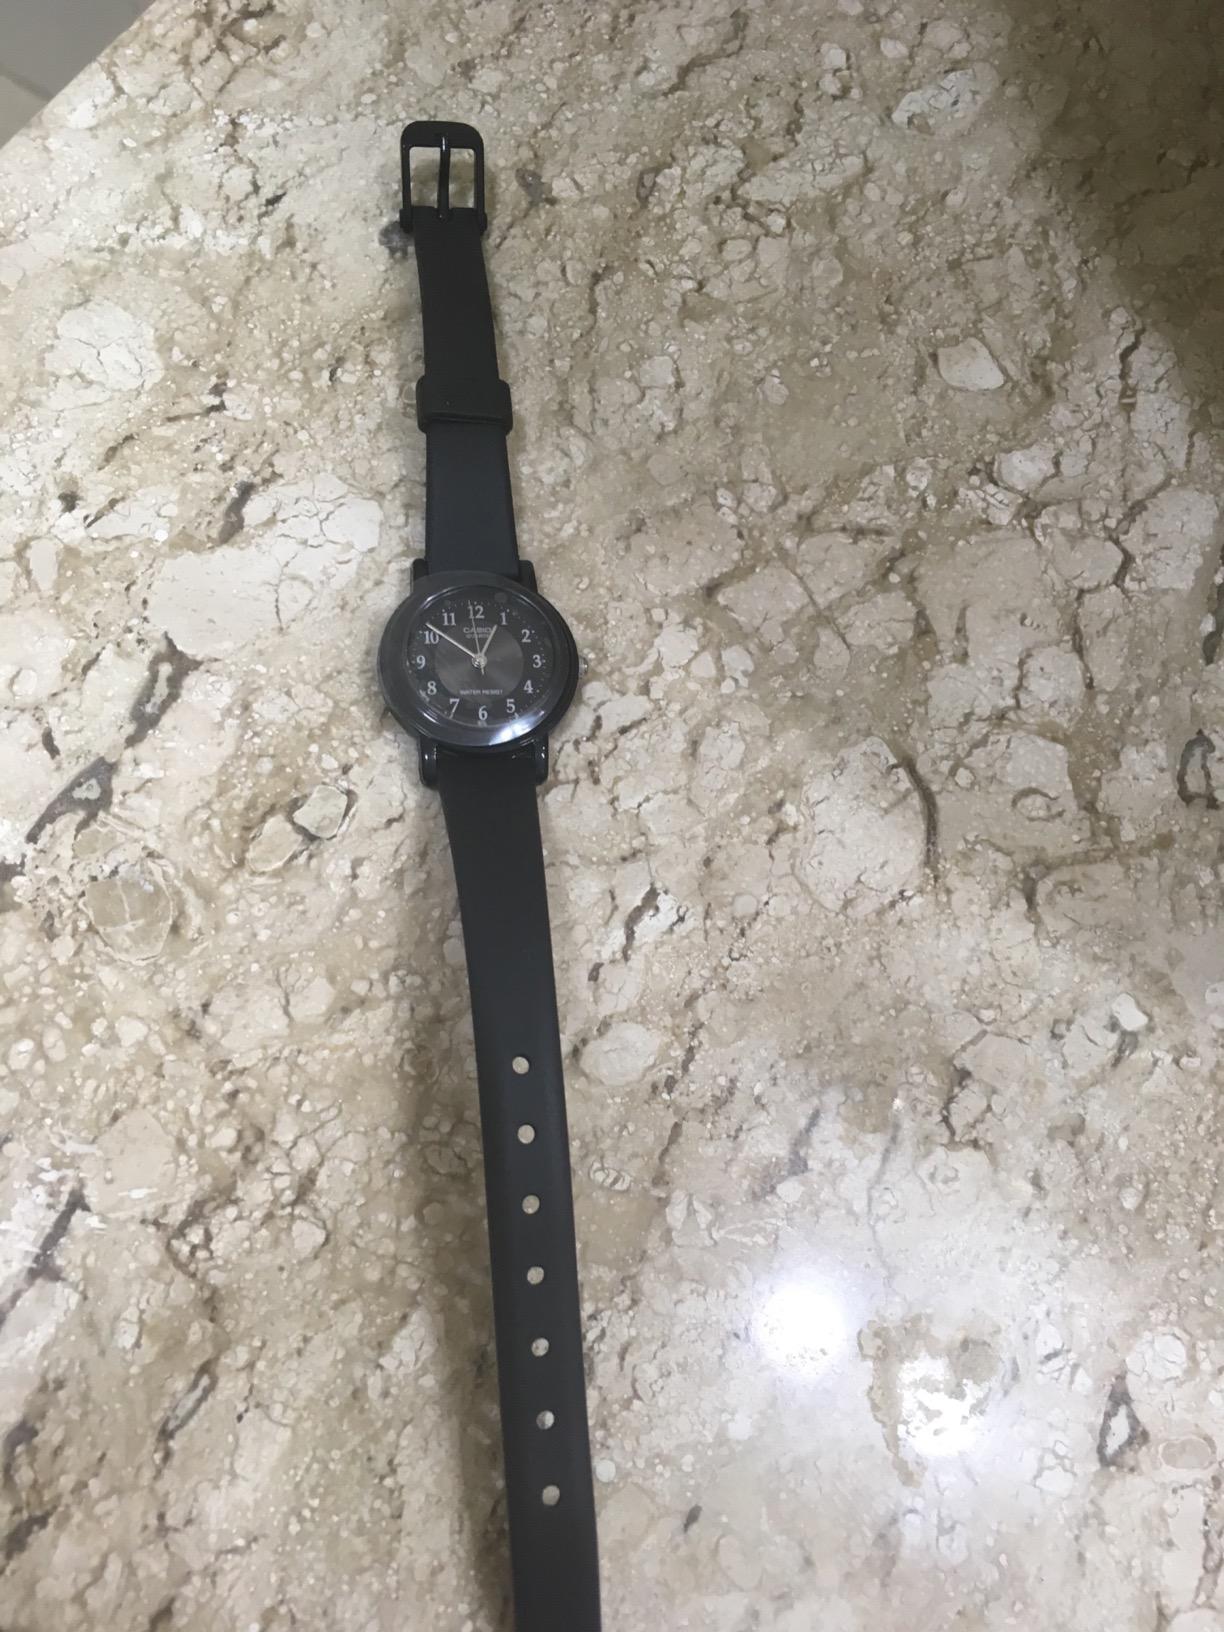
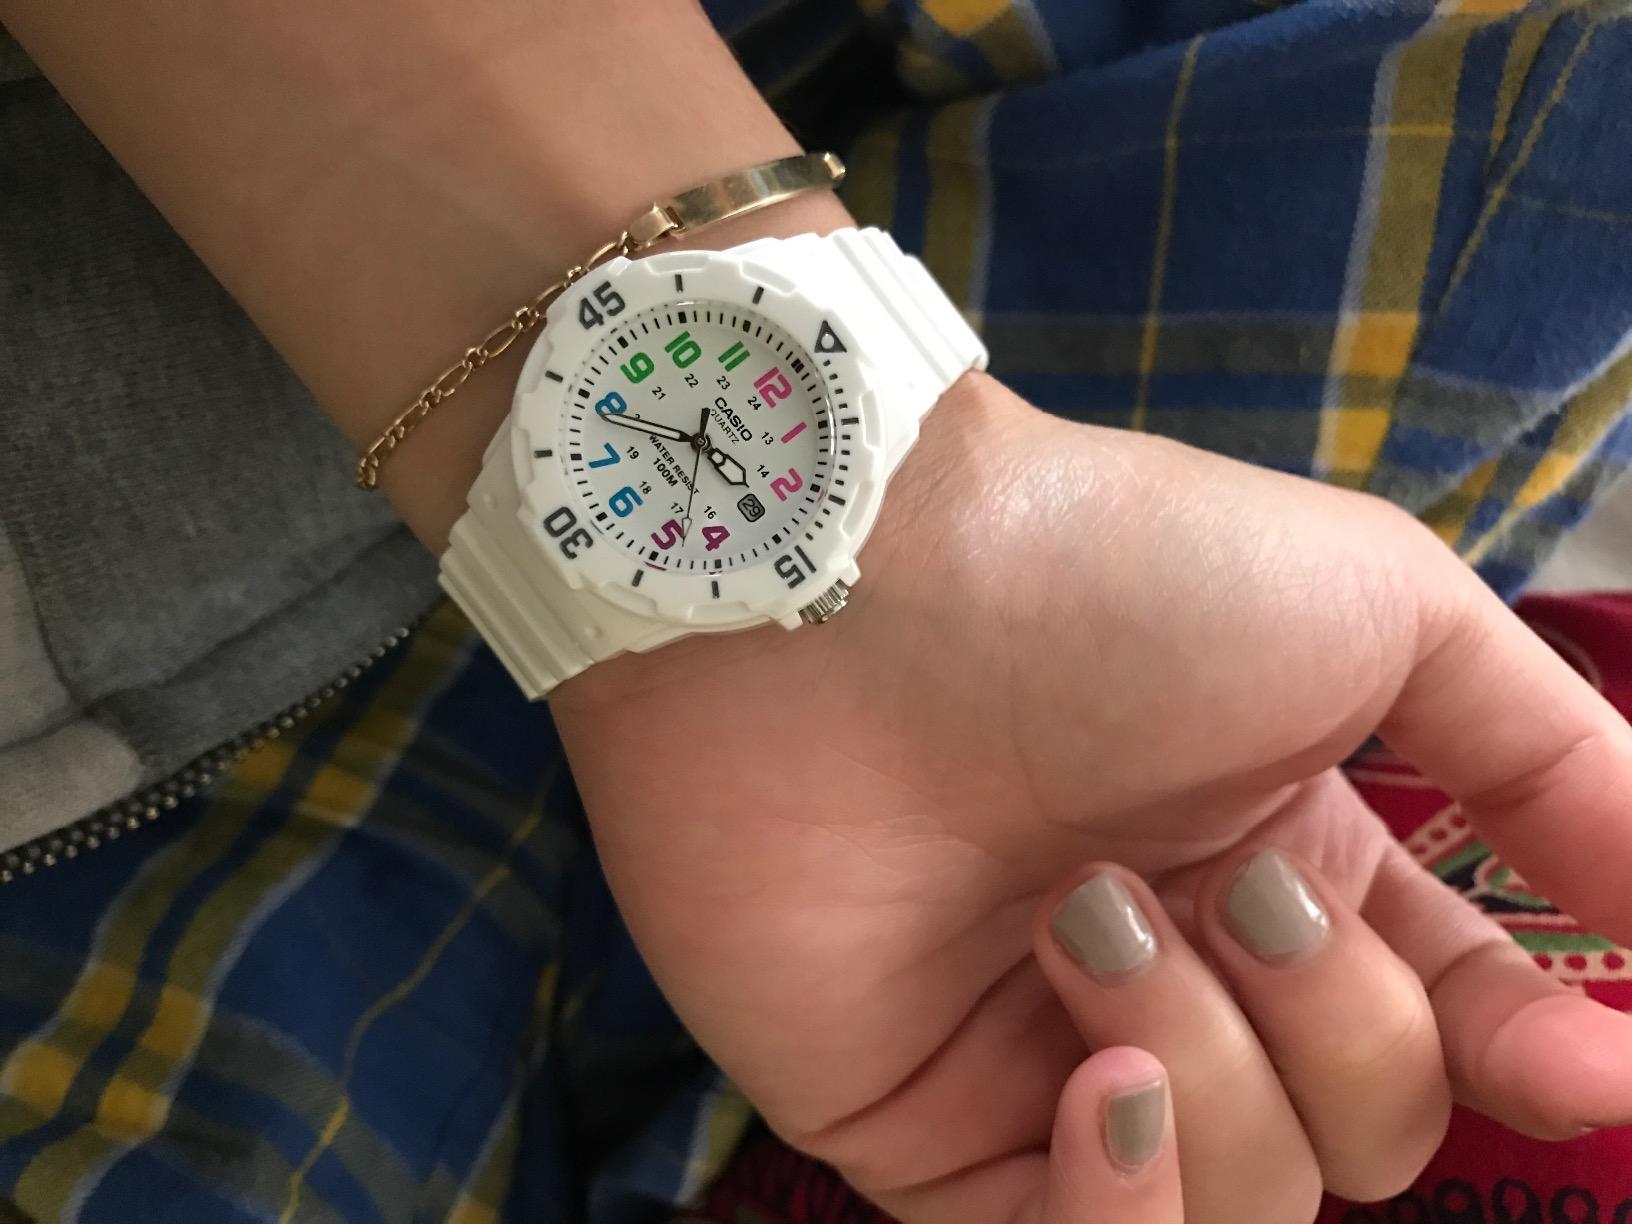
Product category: accessories_watch
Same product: no